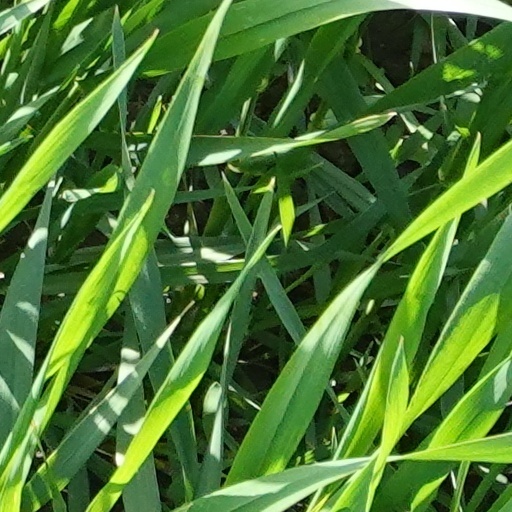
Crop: wheat